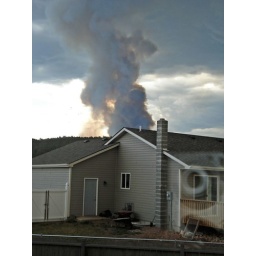
view from Evan's bedroom window...inside...hence the reflection in the glass